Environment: real
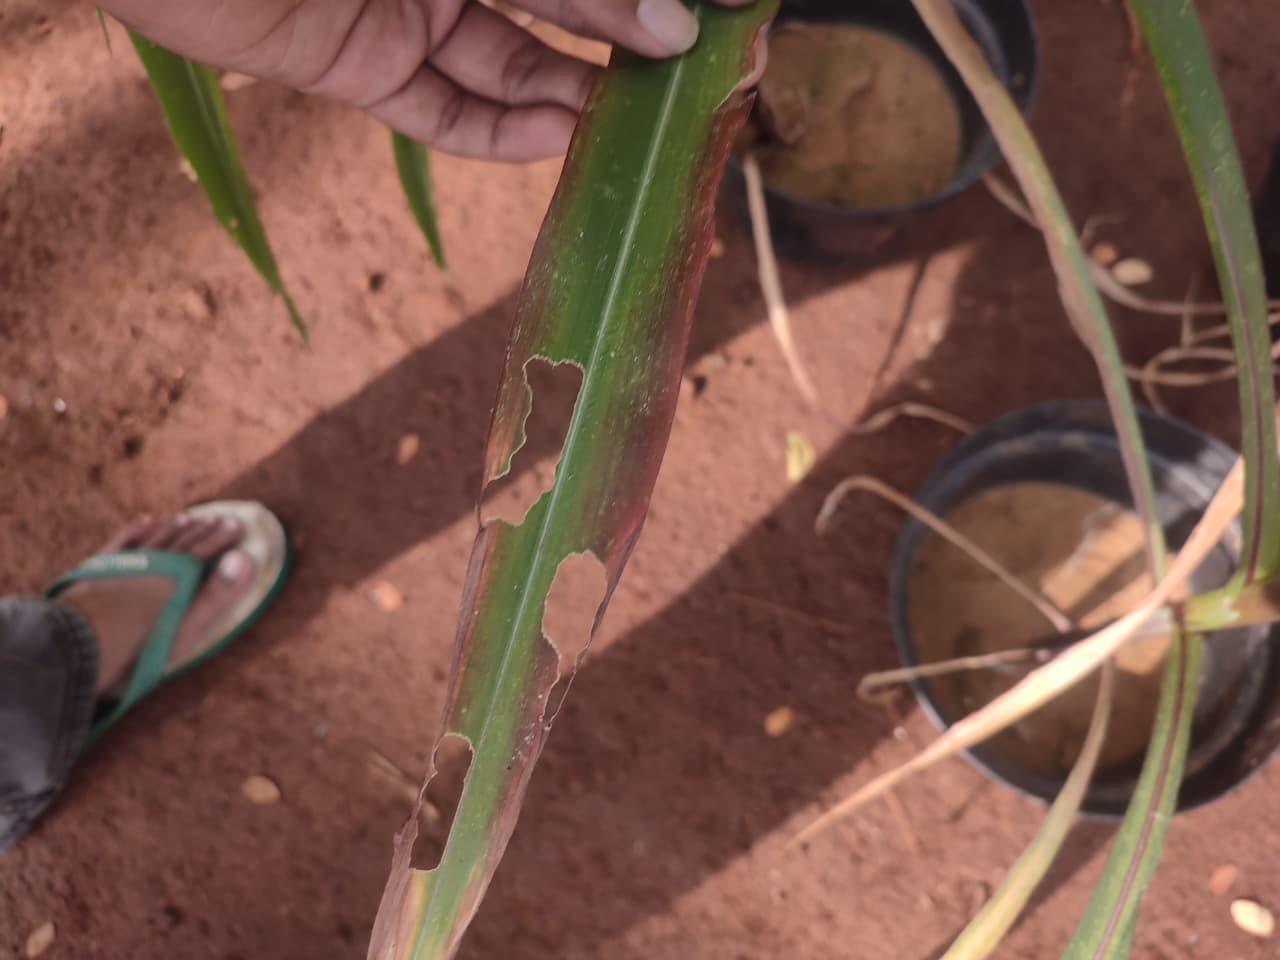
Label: phosphorus_deficiency